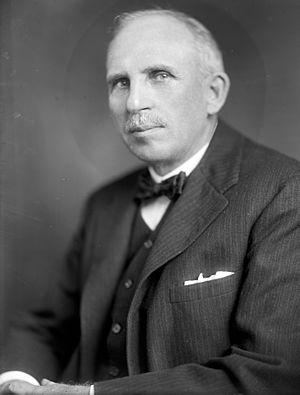
Edward La Rue Hamilton était un homme politique américain. Il est membre de la Chambre des représentants des États-Unis de 1897 à 1921 pour le 4ᵉ district du Michigan.